Elvis Duran

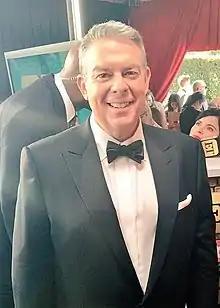
Duran in 2015

Elvis Duran (born Barry Brian Cope; August 5, 1964) is an American radio personality. He is the host of the daily morning radio program "Elvis Duran and the Morning Show" in New York on Z100 and in syndication on Premiere Networks.